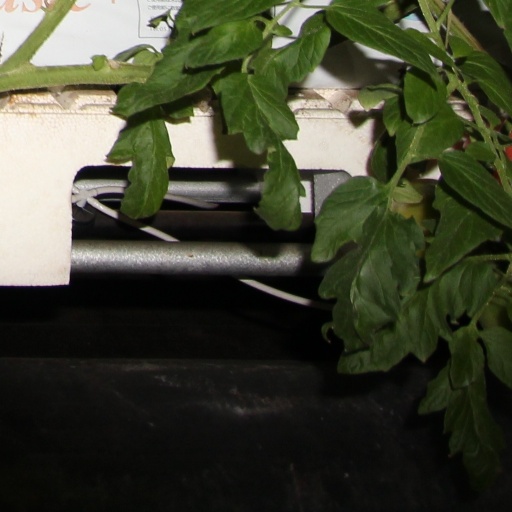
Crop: tomato